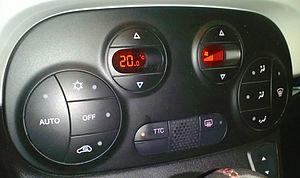
La Fiat 500 Abarth est une automobile sportive élaborée par Abarth sur la base de la Fiat 500 de 2008.